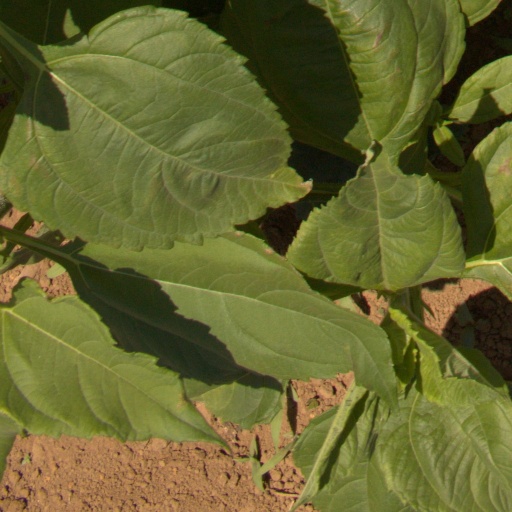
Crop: Jerusalem artichoke